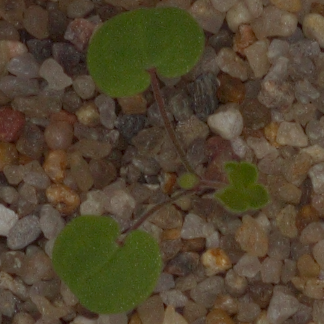
Label: smallflowered_cranesbill